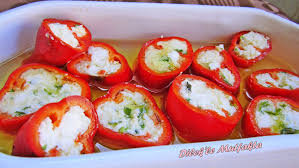
Yemek: biber_dolmasi